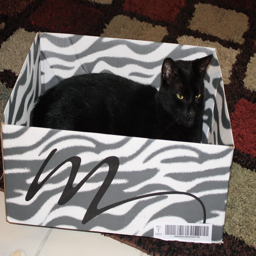
our cat in a box